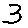
Label: 3